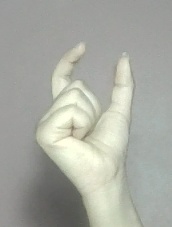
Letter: nun